Hans Besser

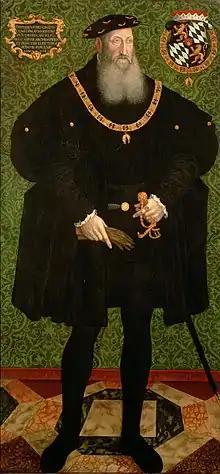
"Frederick II" by Hans Besser, Kunsthistorisches Museum, 1545

Hans Besser (1510 – after 1558) was a German Renaissance portrait painter. His exact date of death is not known.